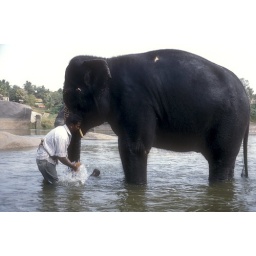
Mahout bathing the temple elephant in the Thungabadra river